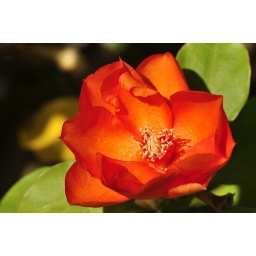
Chinese people belief by eating the leaf of this flower can prevent cancer.